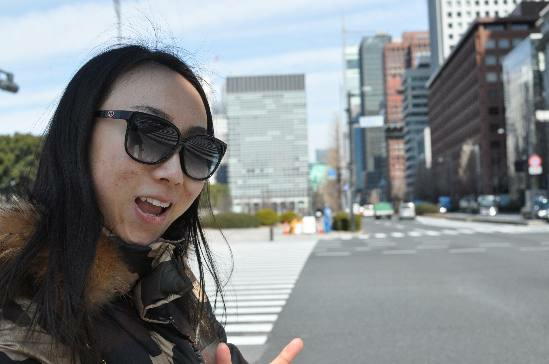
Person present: Yes